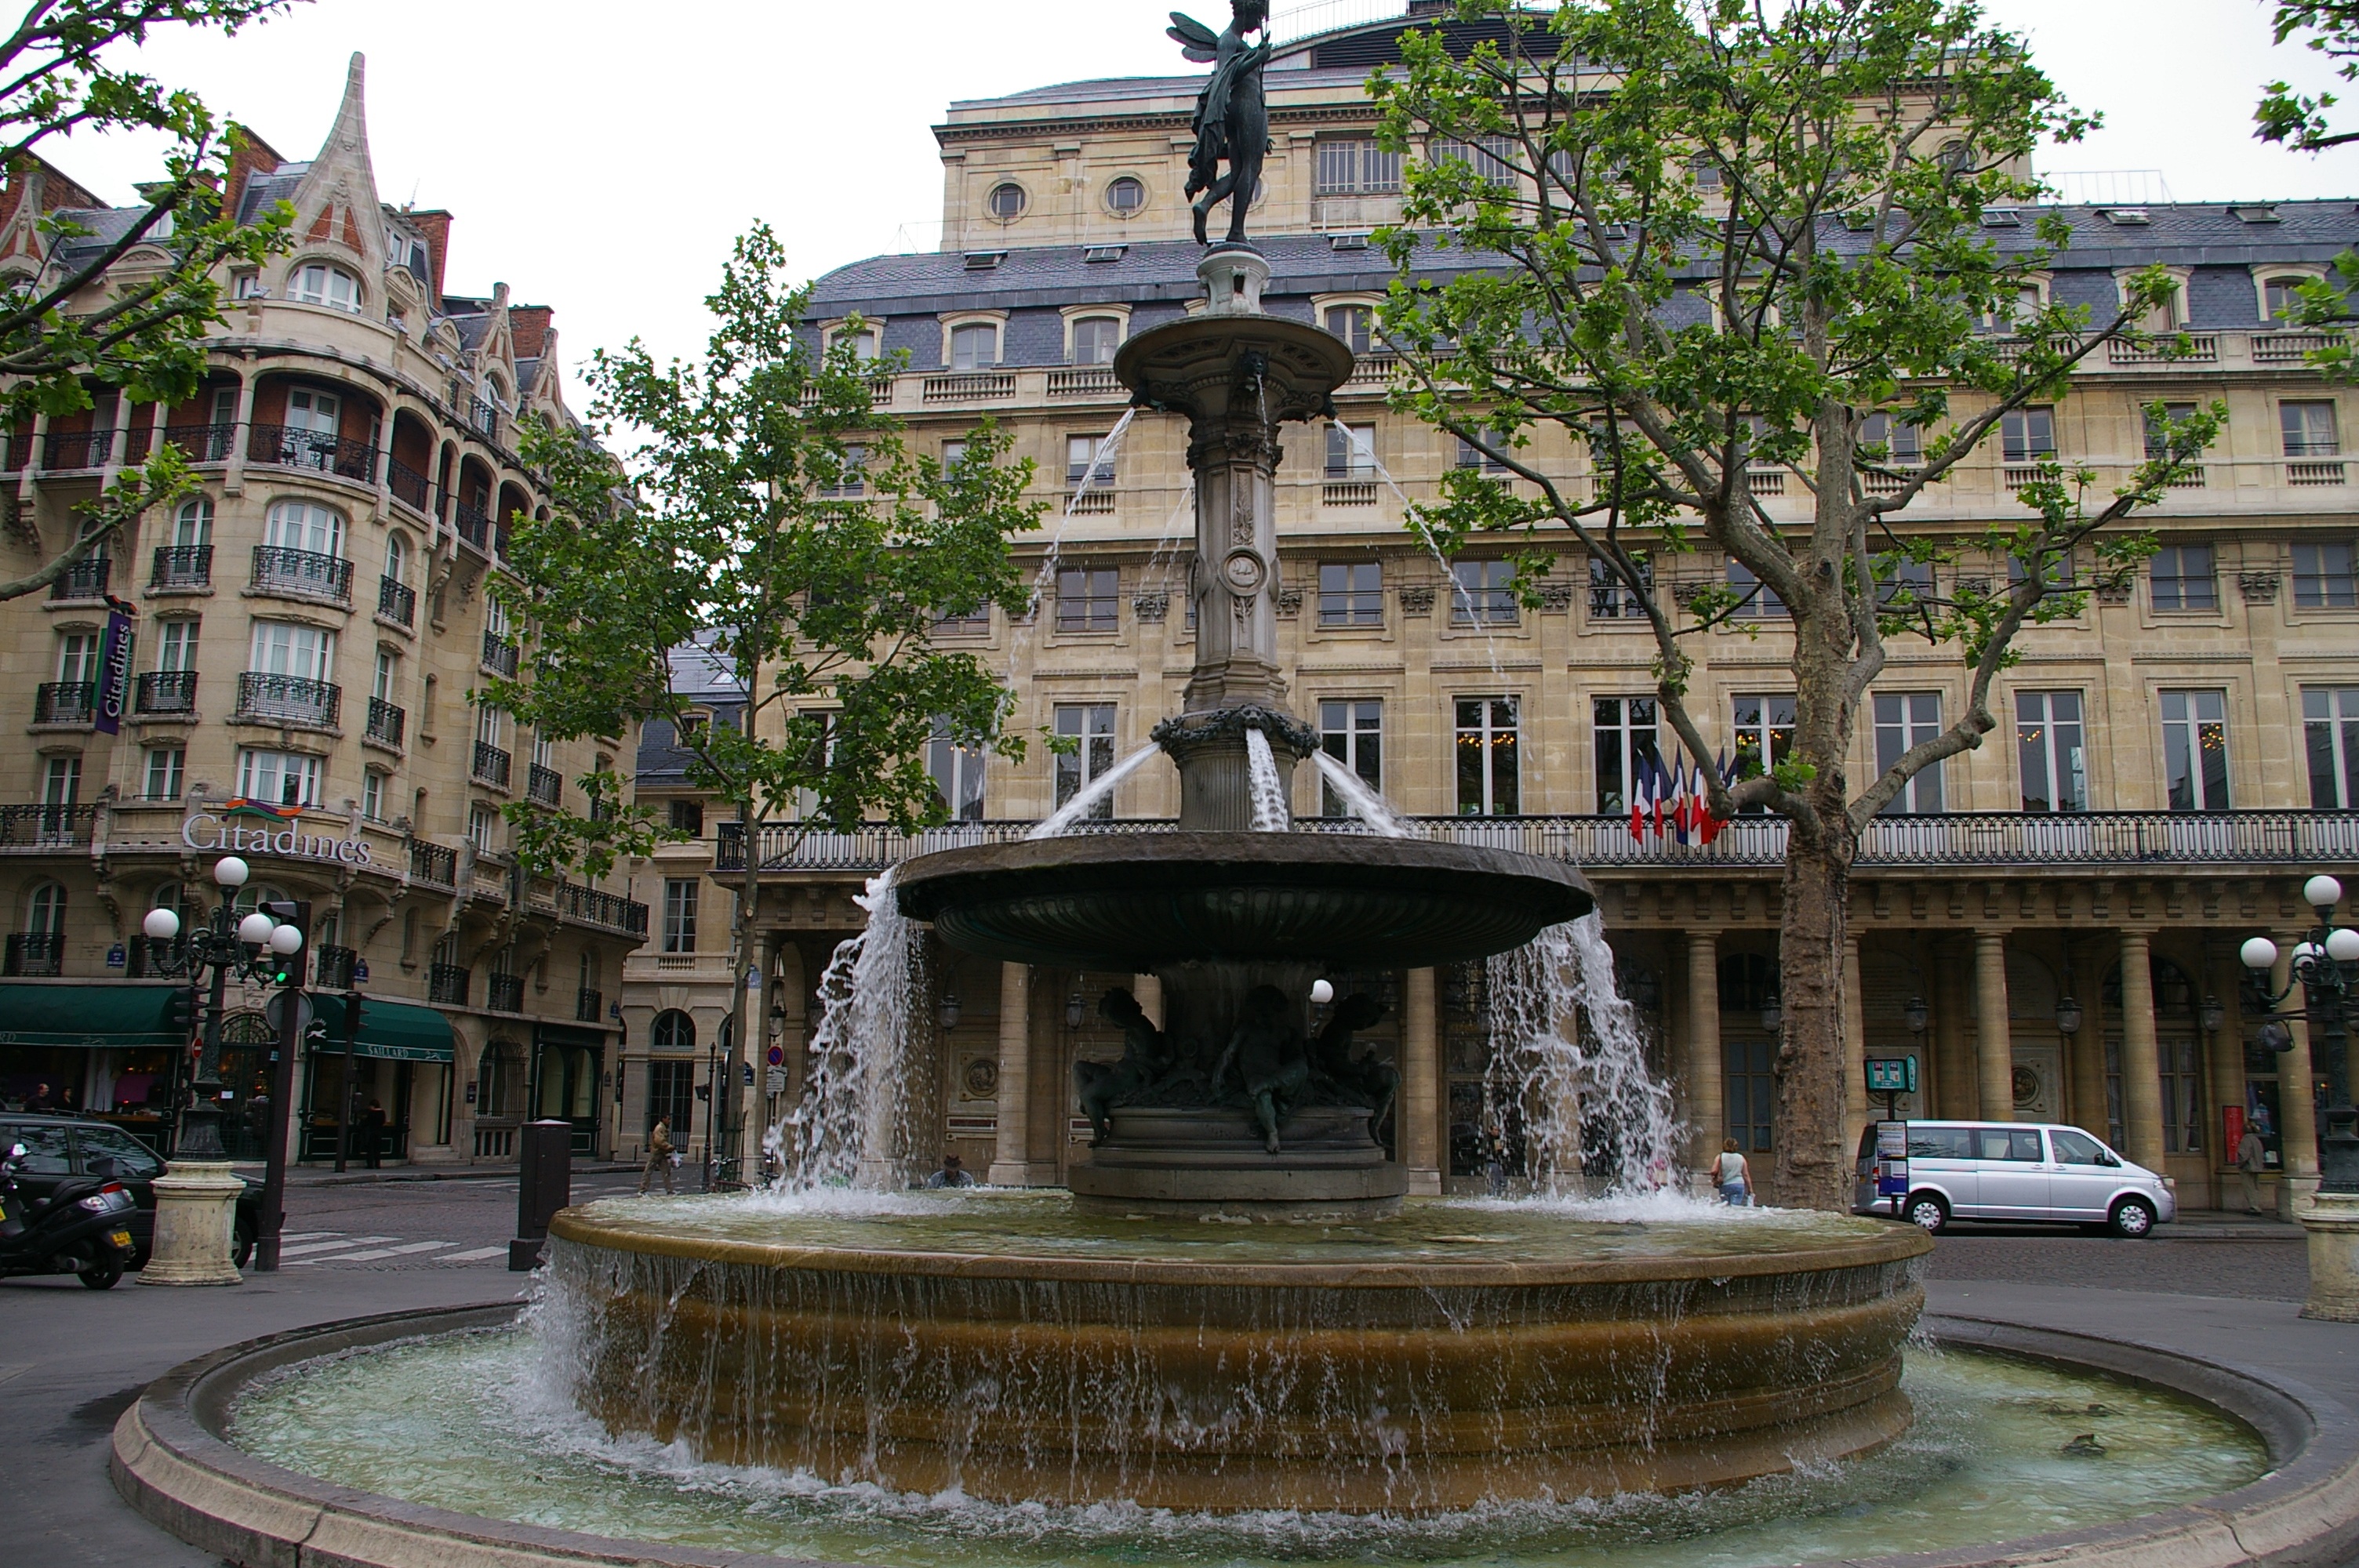
city, paris, downtown, france, europe, plaza, landmark, fountain, town square, water feature, human settlement